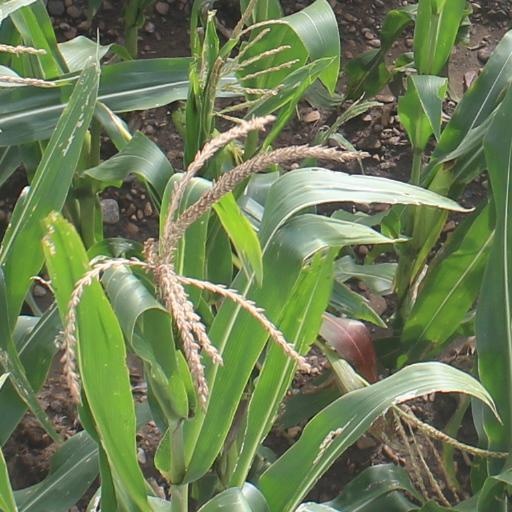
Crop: maize; corn